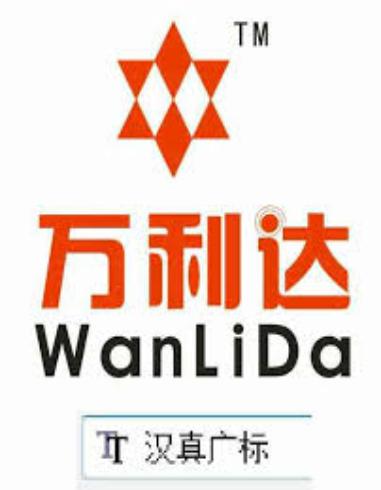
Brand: malata-2
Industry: Electronic